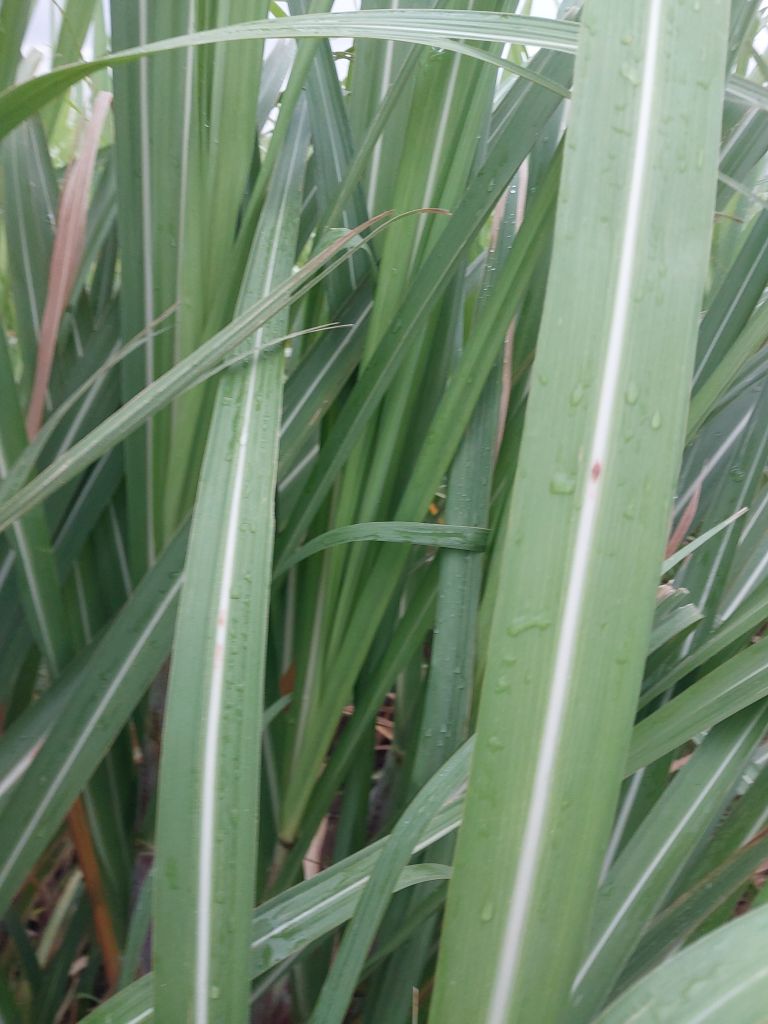
Label: Brown Spot